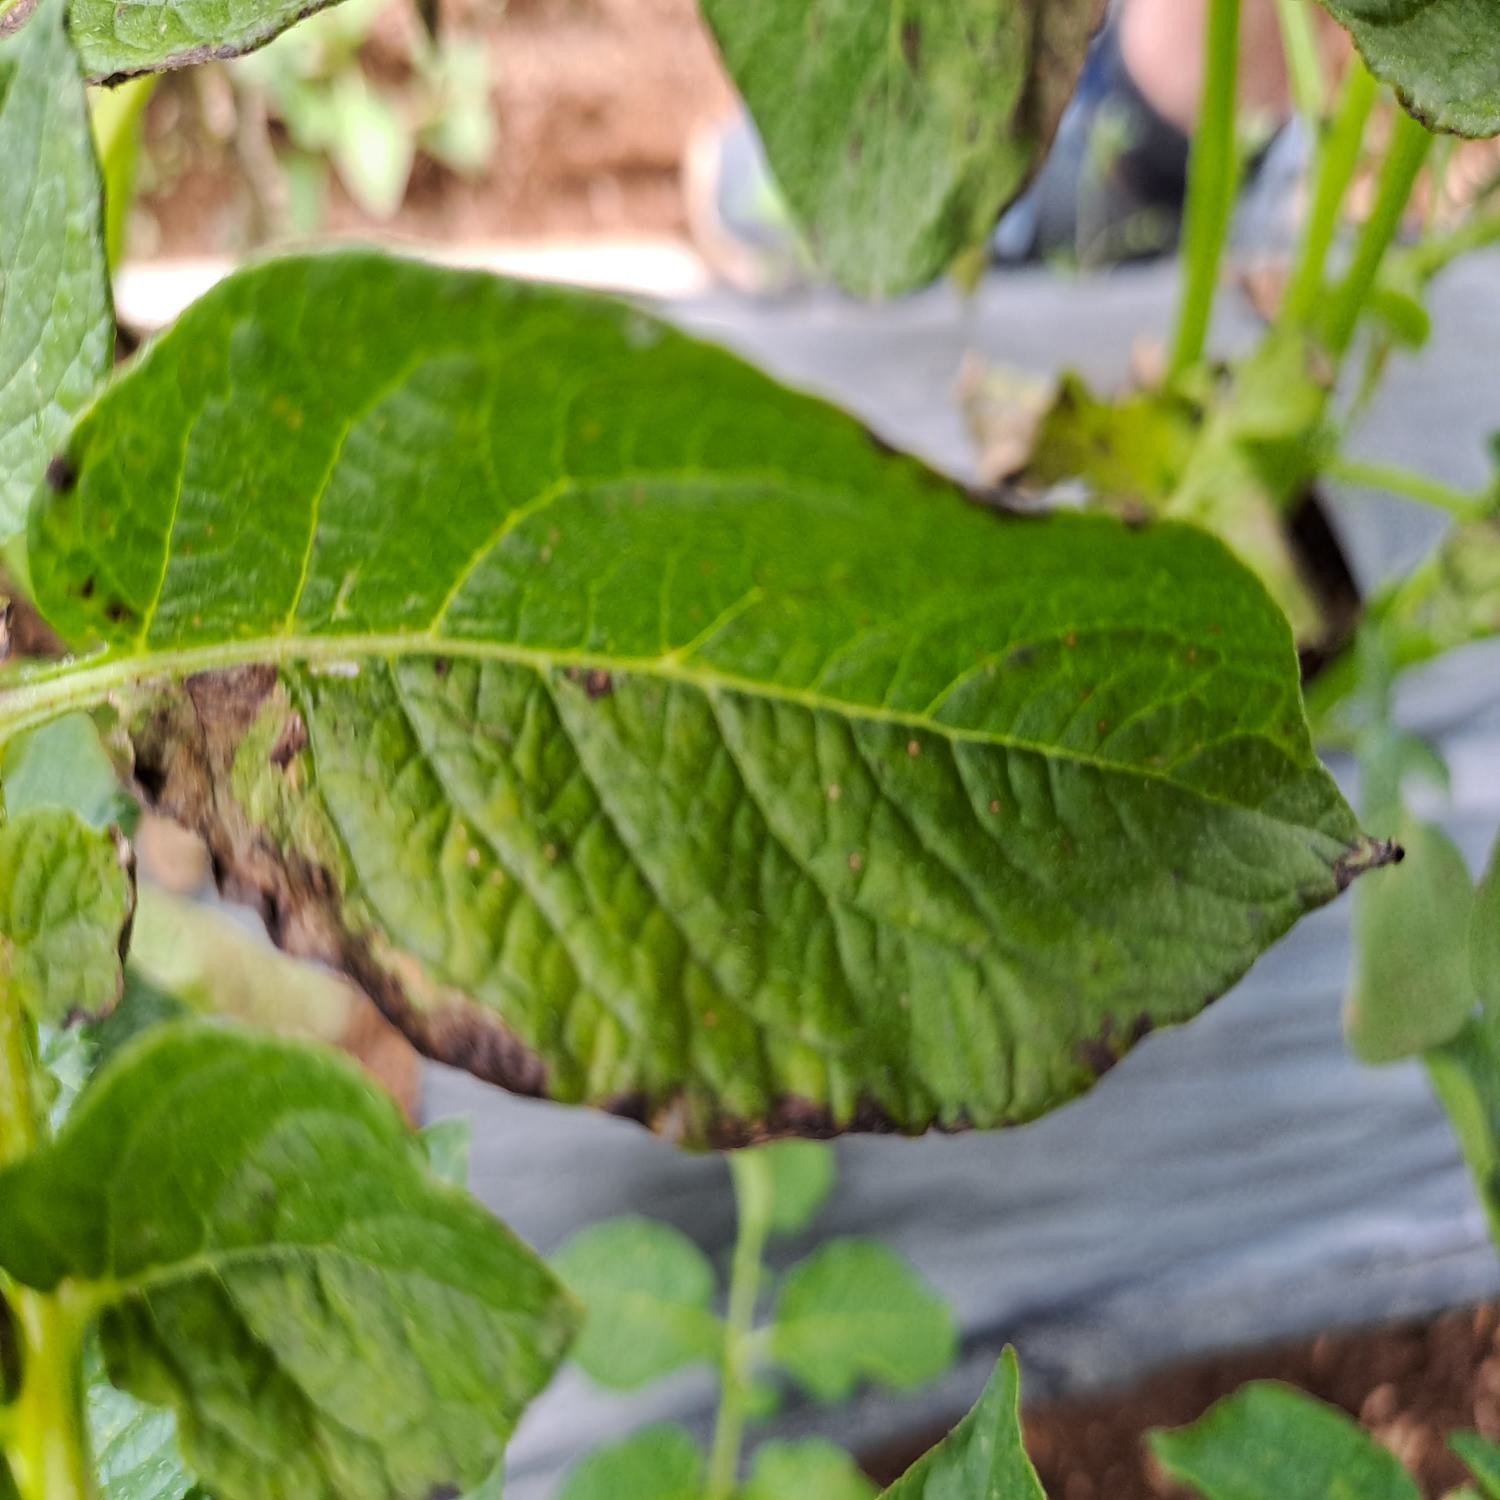
Label: Fungi